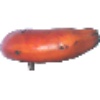
Label: Banana Red 1